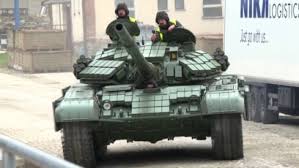
Label: Tank